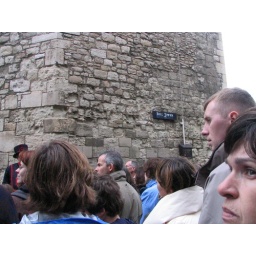
The sign and box for the bell on Bell Tower. The oldest standing tower in the place.